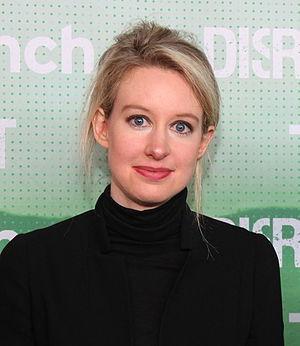
Elizabeth Holmes est connue pour avoir fondé et dirigé l'entreprise américaine Theranos, une société spécialisée dans les services médicaux. Elle est accusée de fraudes sur les preuves des technologies mises en œuvre par cette entreprise, et sur les résultats financiers de cette société.